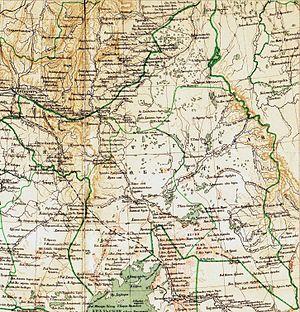
L’oblast de Tourgaï est un oblast de l'Empire russe créé en 1868 au nord-est de la mer d'Aral avec pour centre administratif Orenbourg.